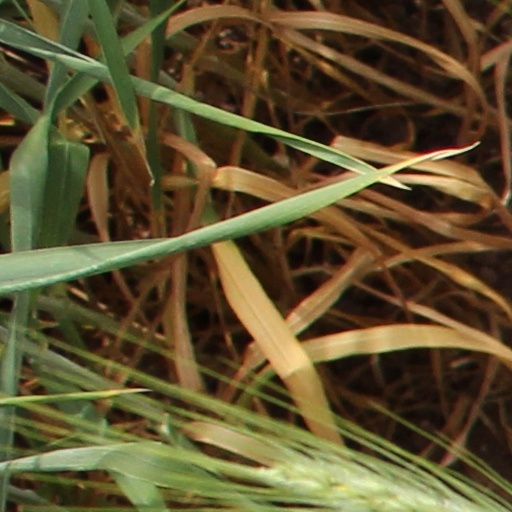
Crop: wheat